Wars of the Delian League

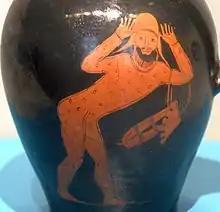
The Persian archer on the Eurymedon vase, made circa 460 BC. On the reverse is a naked Greek warrior. An inscription on the vase states εύρυμέδον ειμ[í] κυβα[---] έστεκα "I am Eurymedon, I stand bent forward", in probable reference to the Persian defeat and humiliation at the Battle of the Eurymedon.

Thucydides gives only the barest of details for this battle; the most reliable detailed account is given by Plutarch. According to Plutarch, the Persian fleet was anchored off the mouth of the Eurymedon, awaiting the arrival of 80 Phoenician ships from Cyprus. Several different estimates for the size of the Persian fleet are given. Thucydides says that there was a fleet of 200 Phoenician ships, and is generally considered the most reliable source. Plutarch gives numbers of 350 from Ephorus and 600 from Phanodemus.